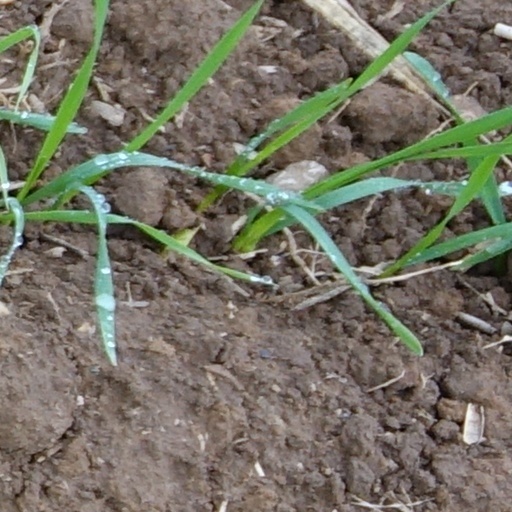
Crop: wheat